Sibagat

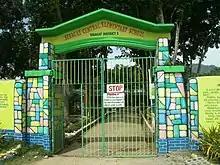
Sibagat Central Elementary School

All means of land transportation including Public Utility Buses (PUB), most common are "Bachelor Express" and "Davao Metro Shuttle" including "Surigao Express" and "Land Car Inc (LCI)" plying the routes of Butuan-Davao, Butuan-San Luis, Butuan-San Francisco, Butuan-Mangagoy and Butuan-Tandag via Pan-Philippine Highway Butuan-Agusan-Davao Road. There are also Public Utility Jeepneys (PUJ) and Passenger Vans plying Butuan-Sibagat-Bayugan route.